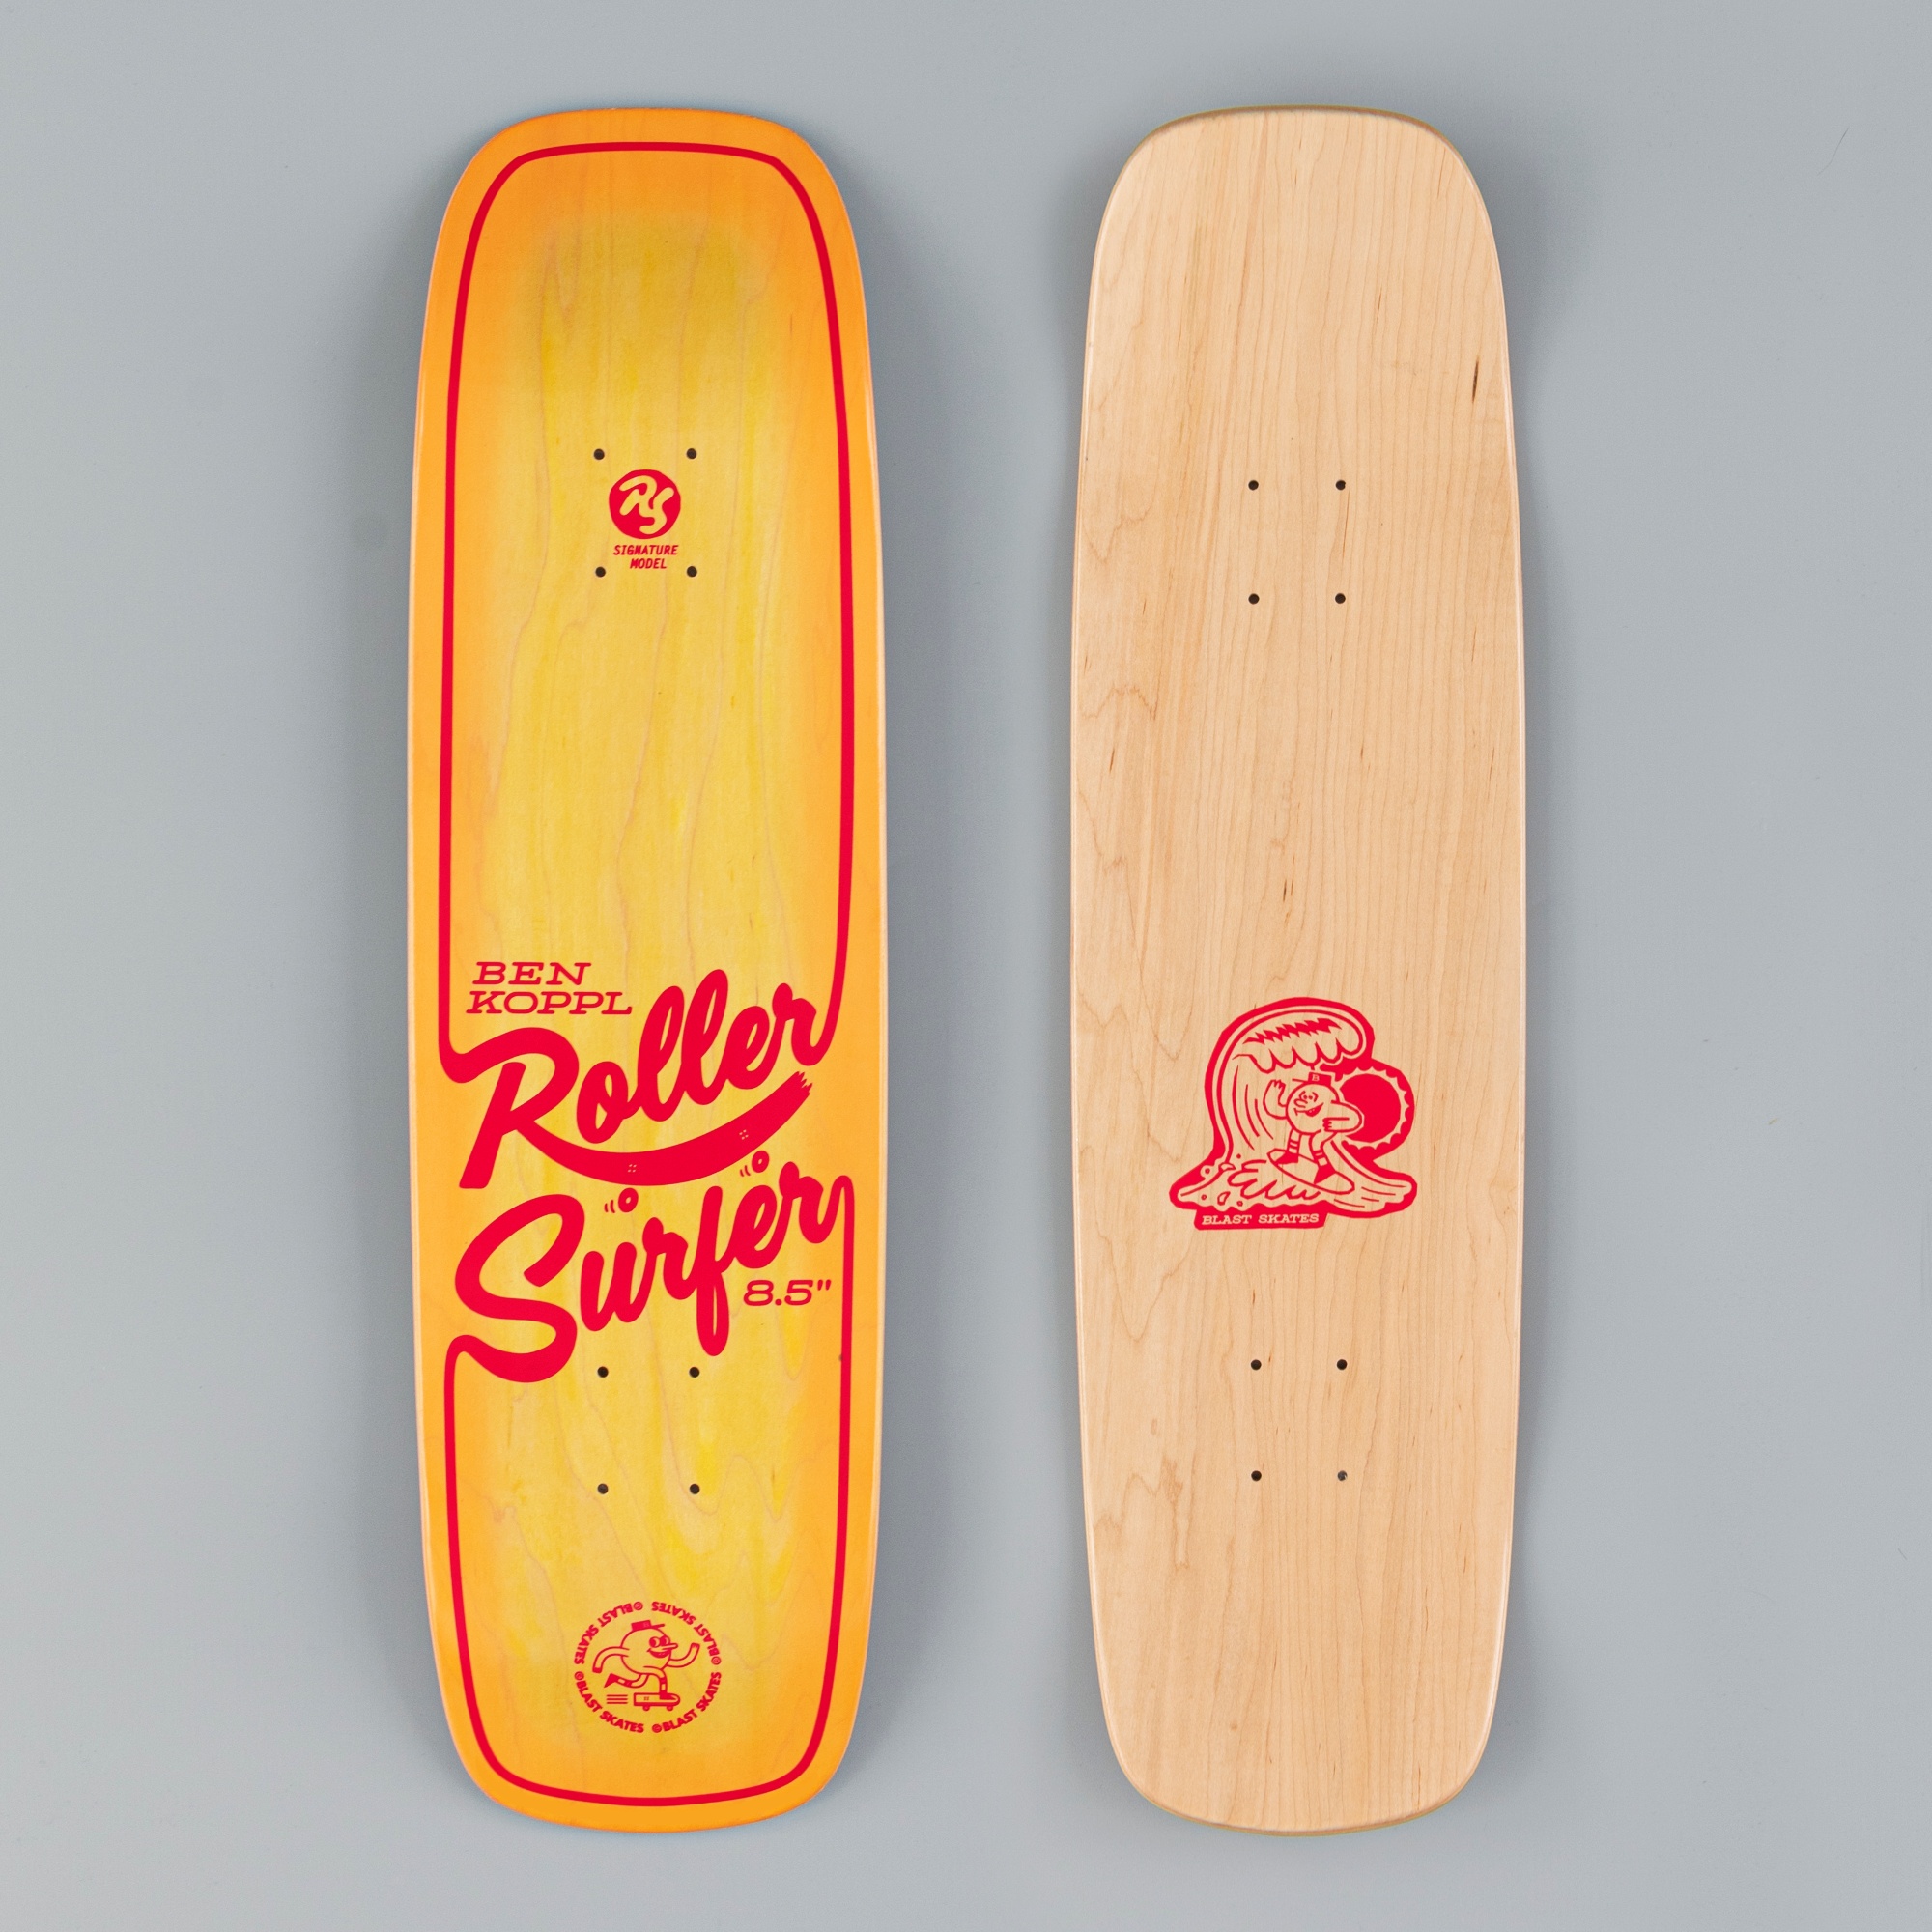
BEN KOPPL ROLLER SURFER SIGNATURE 8.5" DECK
**FREE UK DELIVERY ON ALL DECKS** DECK MEASUREMENTS 8.5" WIDE 6.65" TAIL 14.25" WHEELBASE 6.65" NOSE 31.5" (Nose tip to tail tip) LENGTH DECK INFO Canadian maple & epoxy resin construction Custom BLAST SKATES all terrain concave mold design Signature shape design by: Ben Koppl Artwork by: Bromley
Brand: BLAST SKATES UK
Category: Sporting Goods > Outdoor Recreation > Inline & Roller Skating > Roller Skis > Recreation Roller Skis